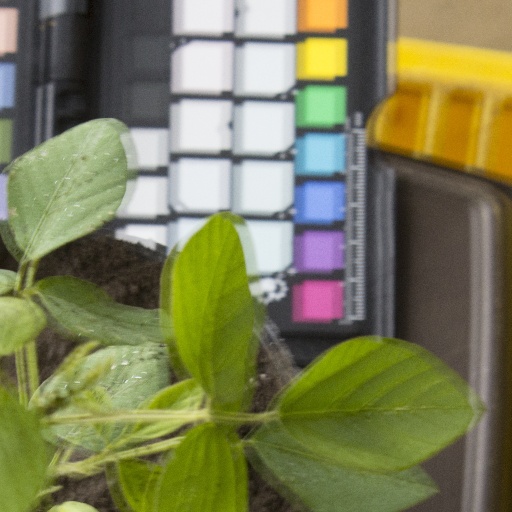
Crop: soybean